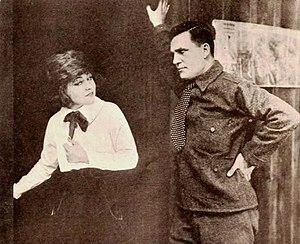
Rockliffe Fellowes, né à Ottawa le 17 mars 1883 et mort à Los Angeles le 28 janvier 1950, est un acteur américain.